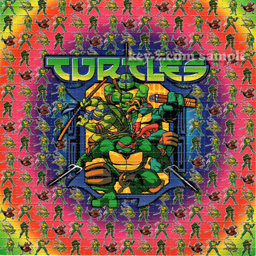
35 - trip out on this art